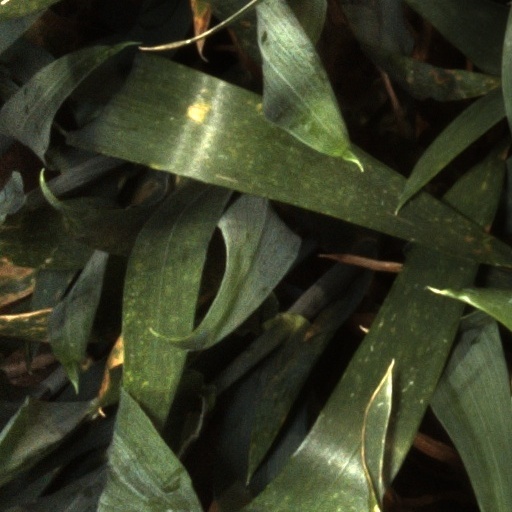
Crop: wheat